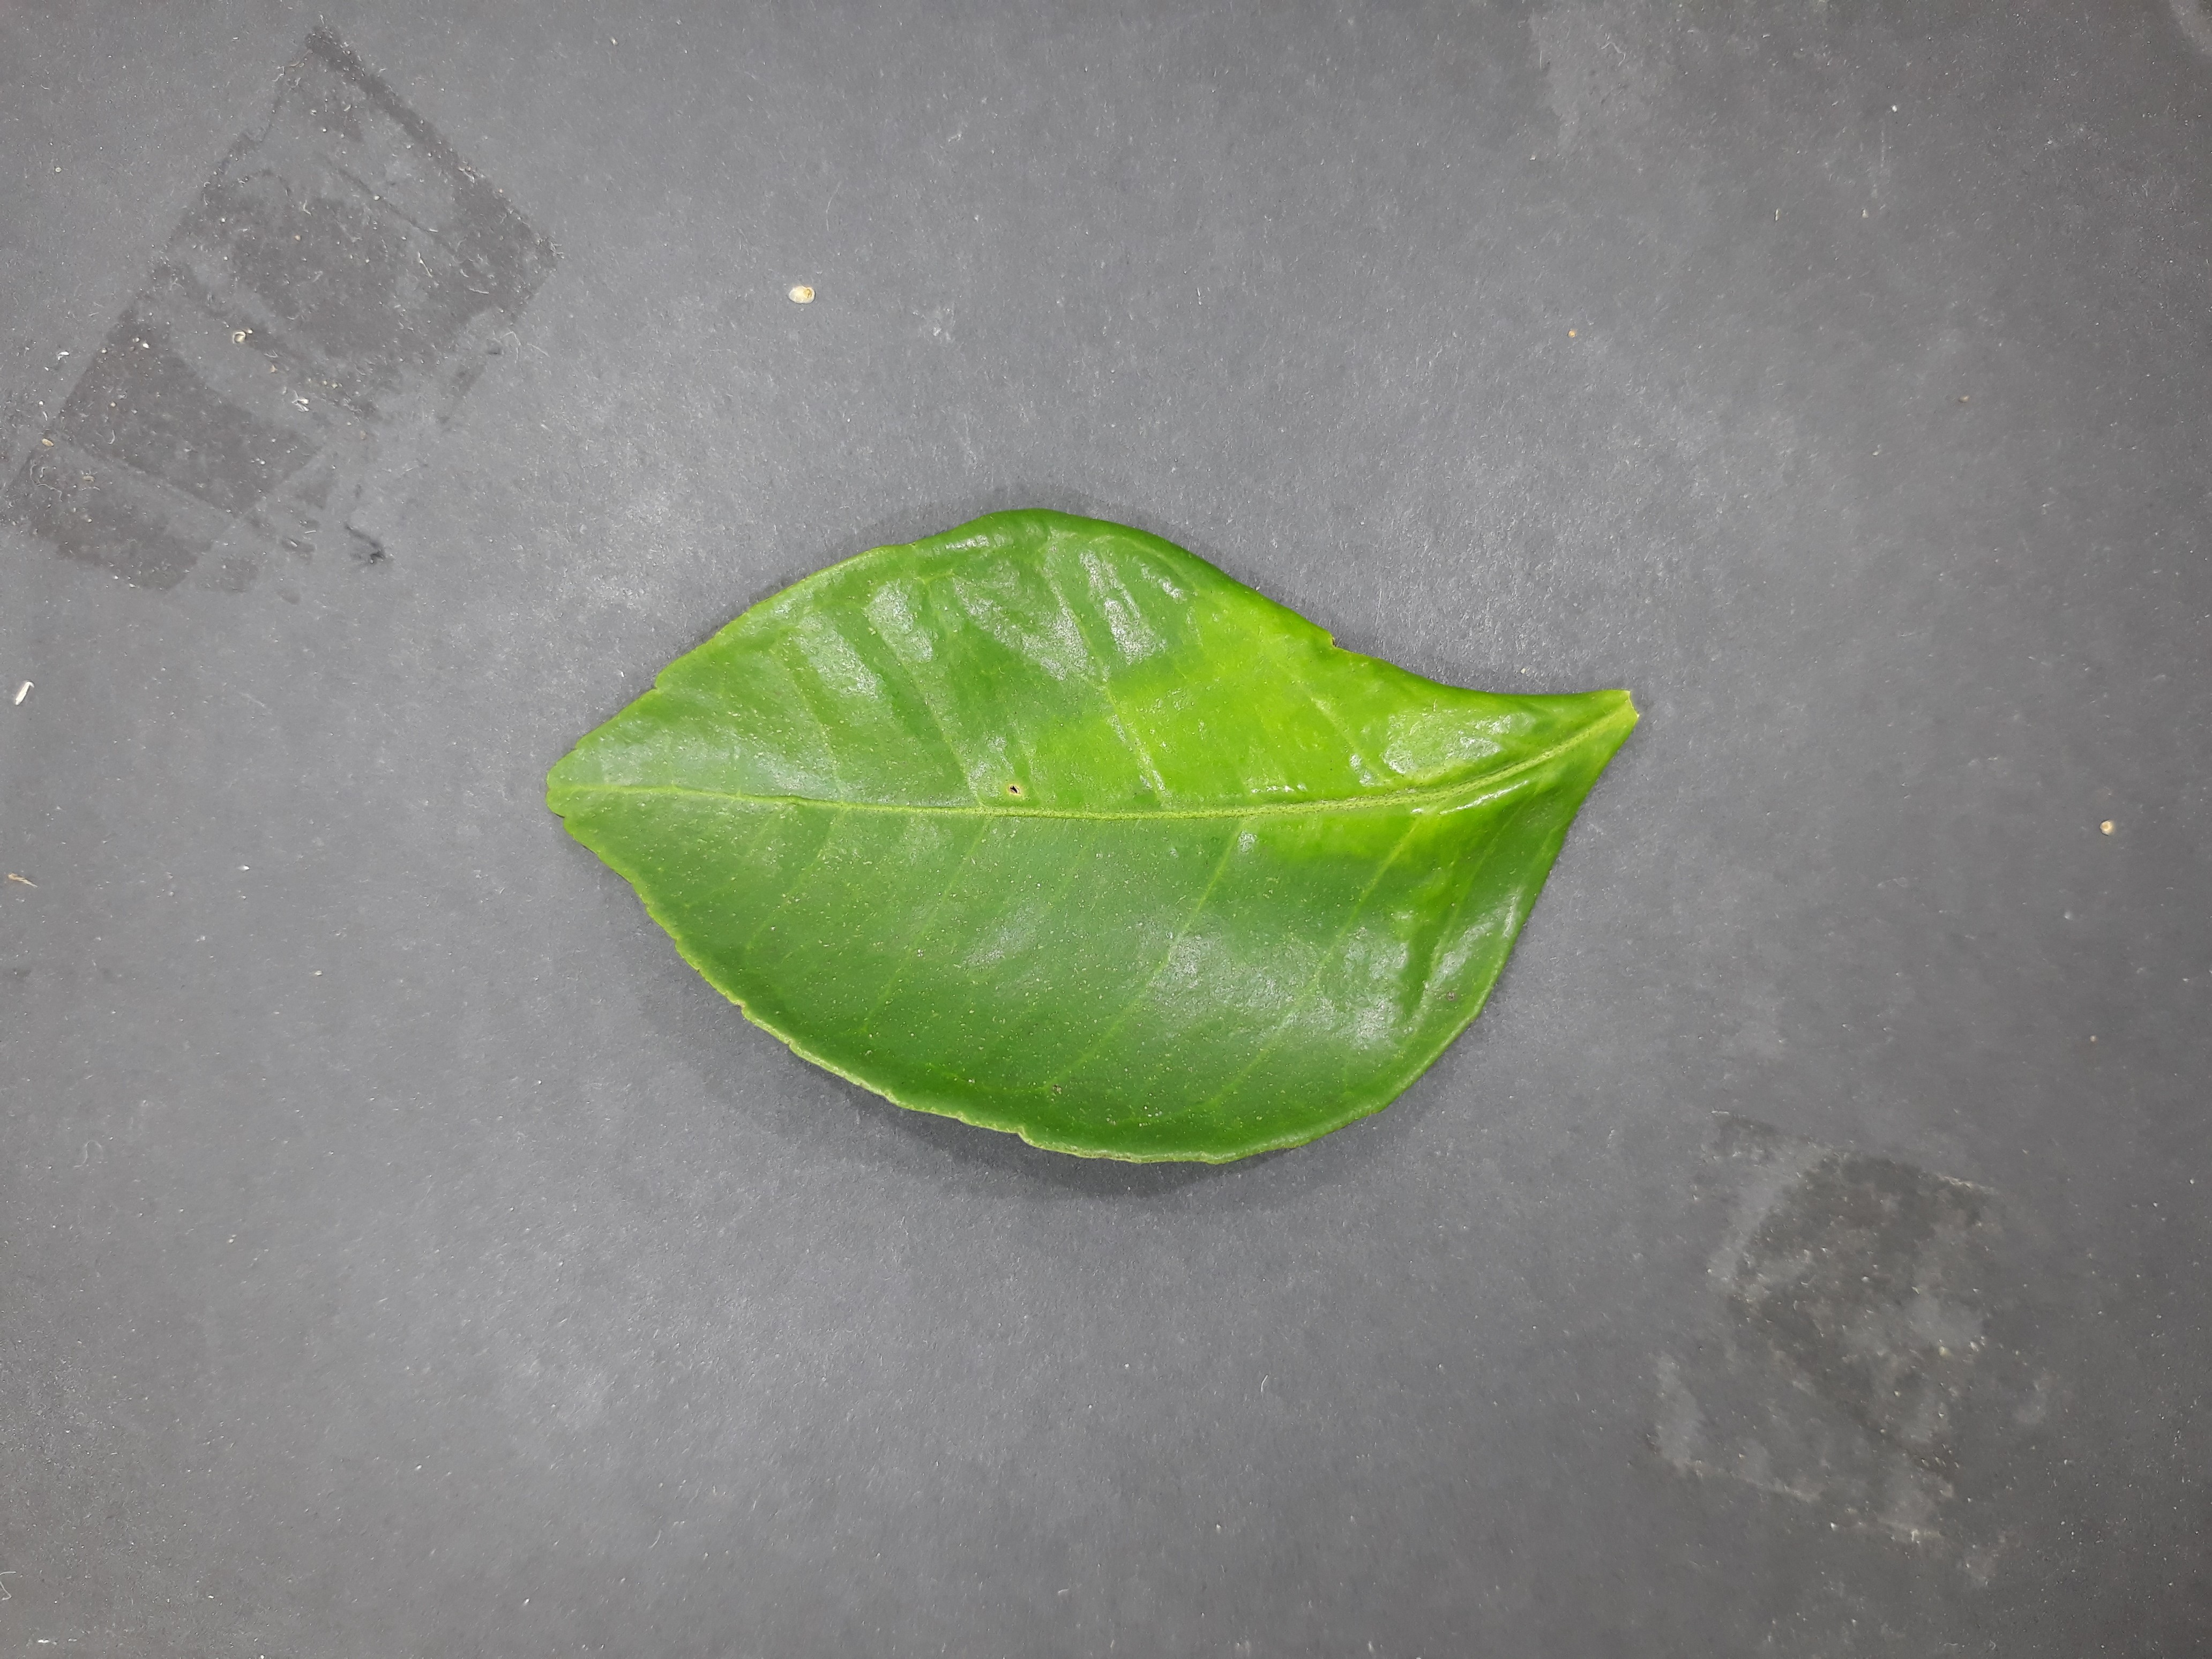
Label: Citrus_leafminer